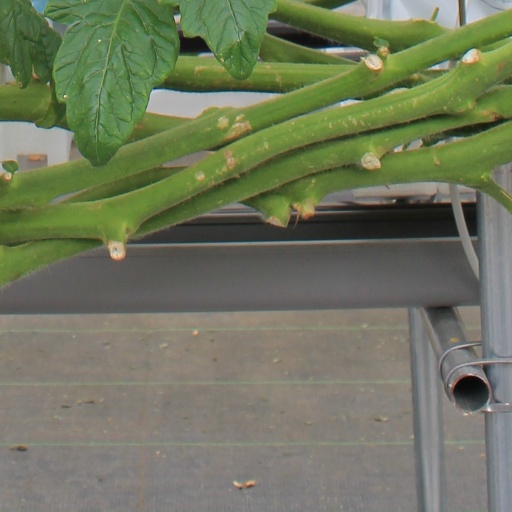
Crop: tomato